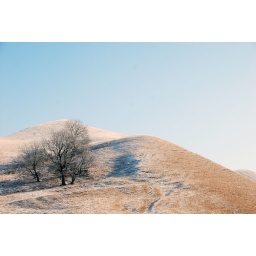
nice tree on a hill side in medias